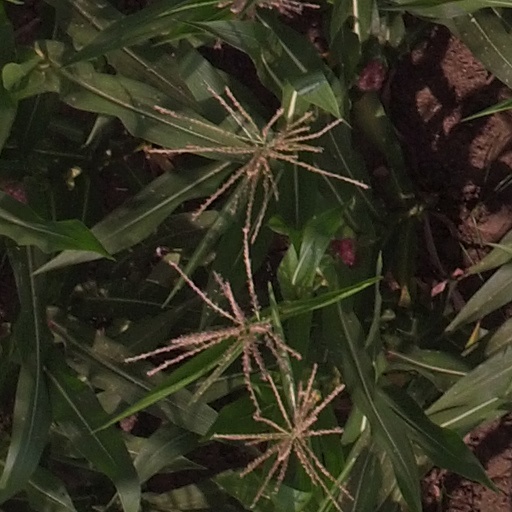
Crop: maize; corn